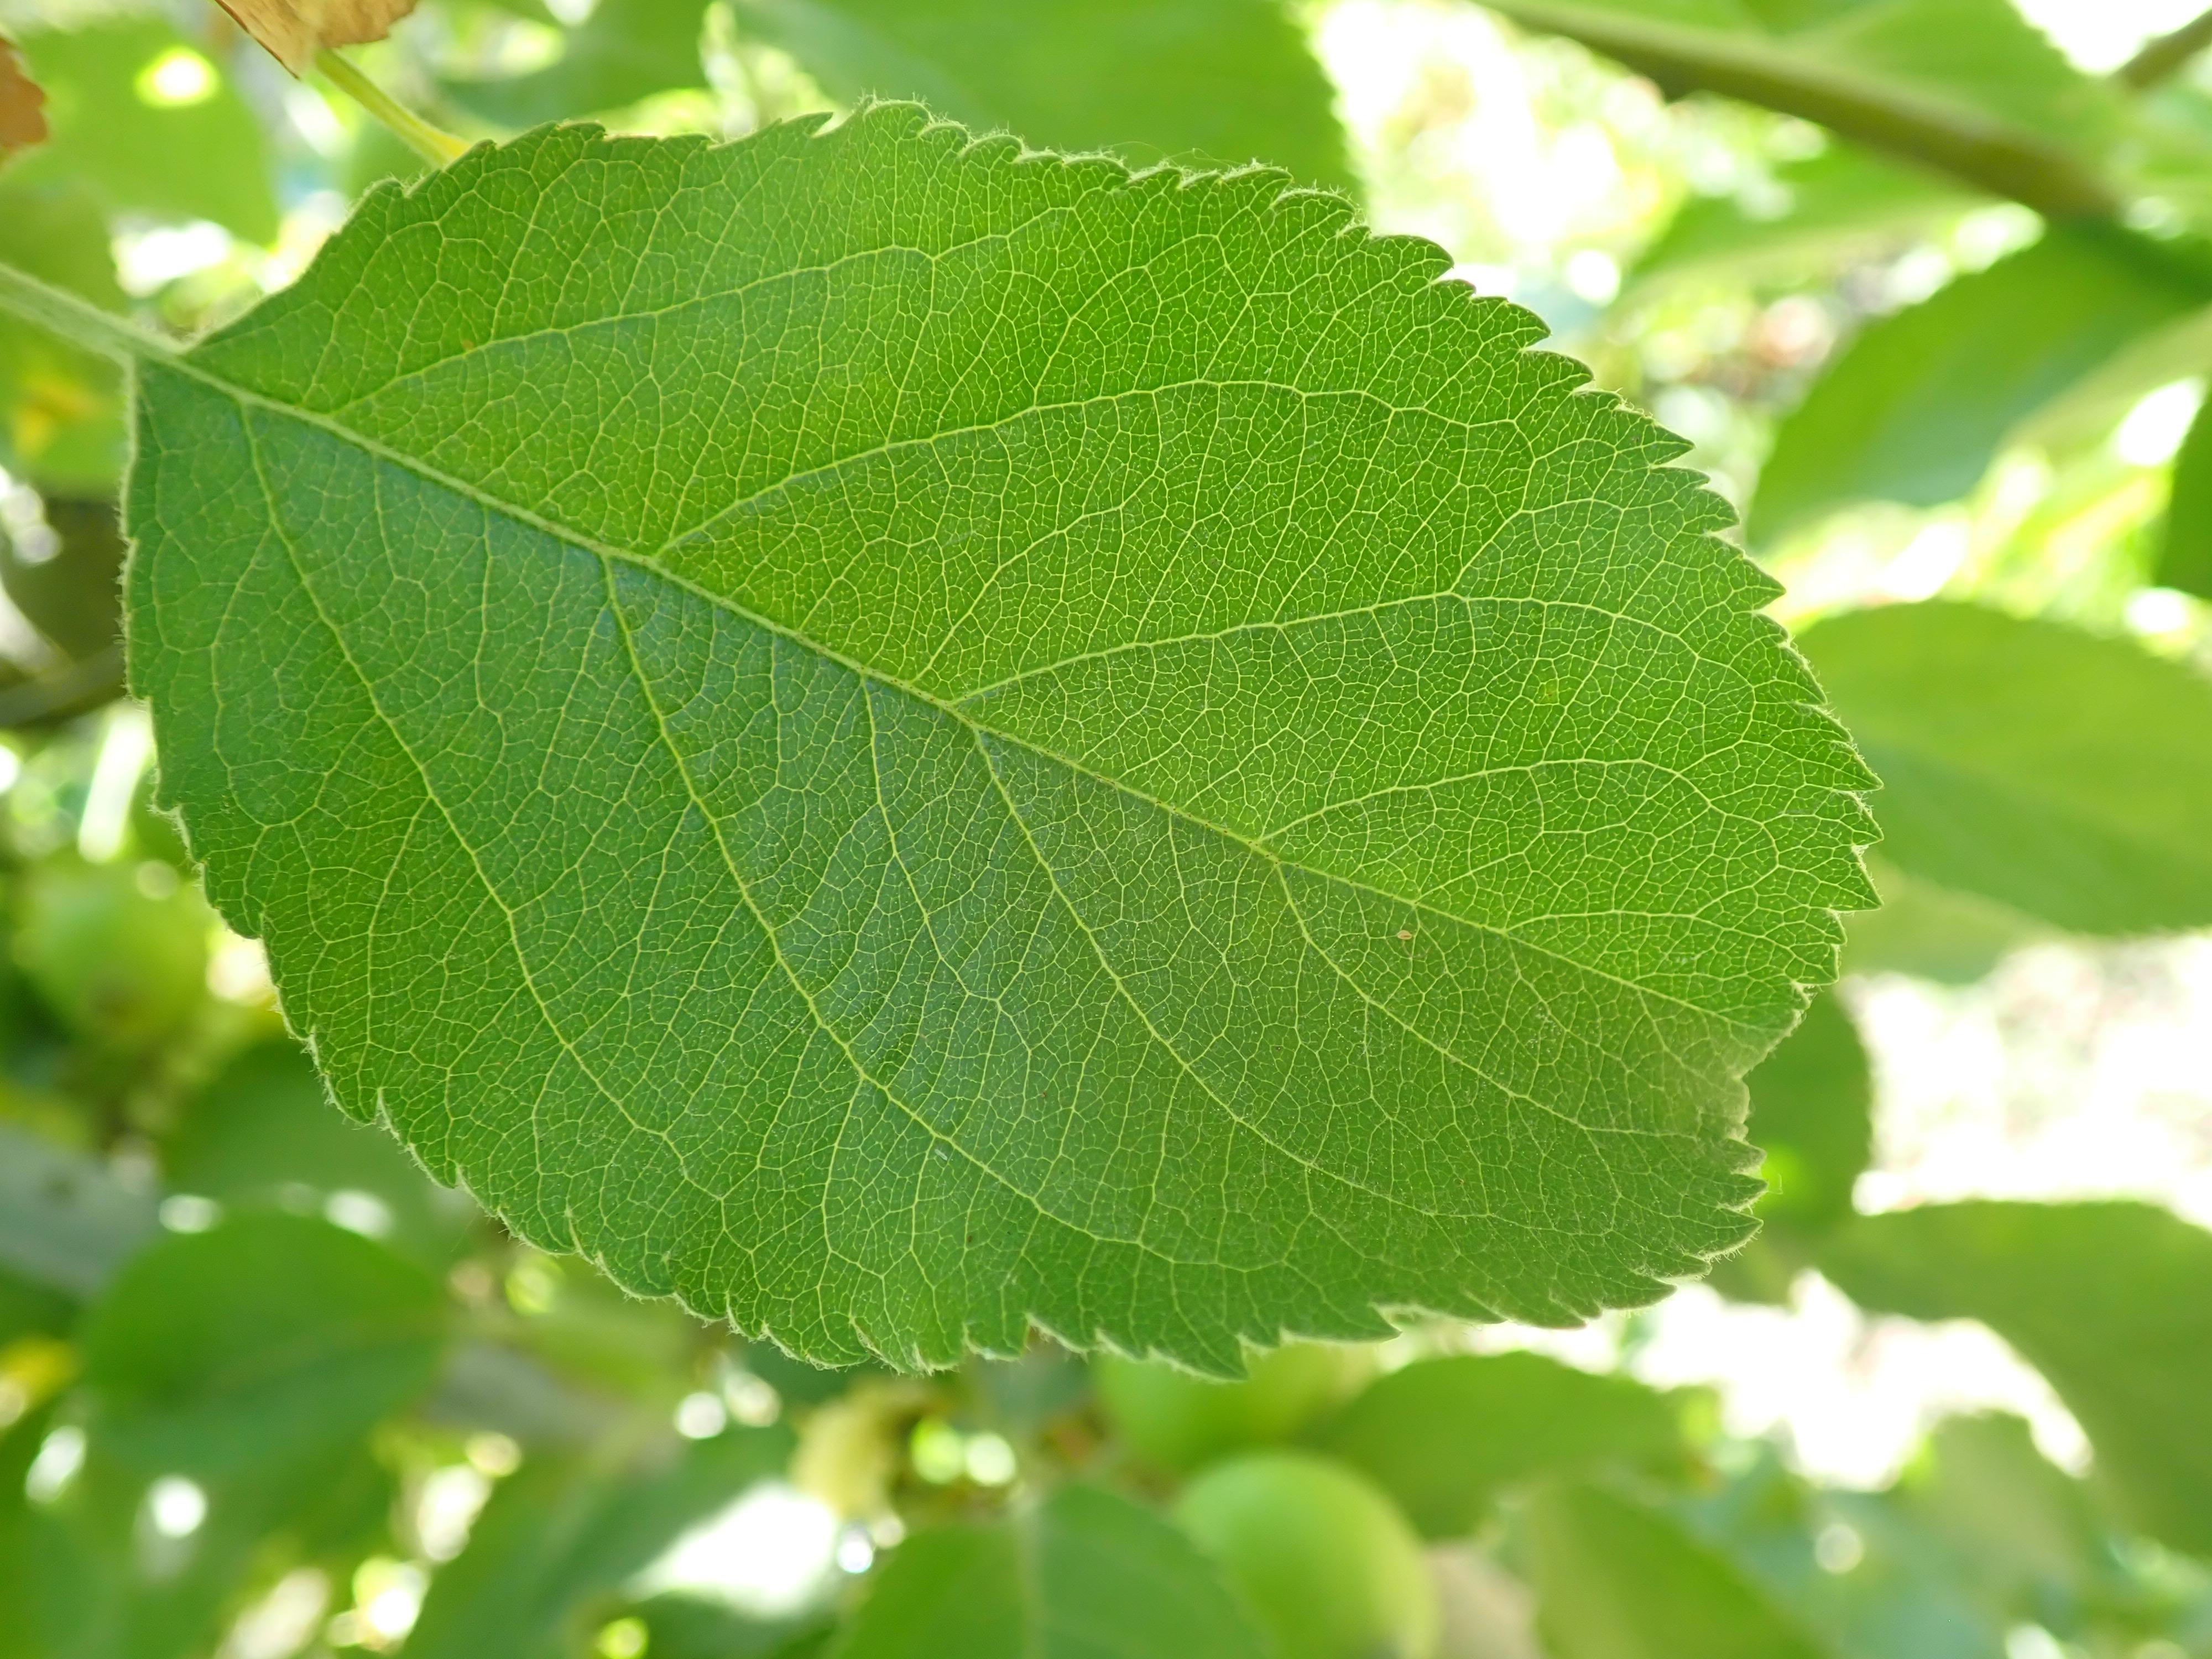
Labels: healthy